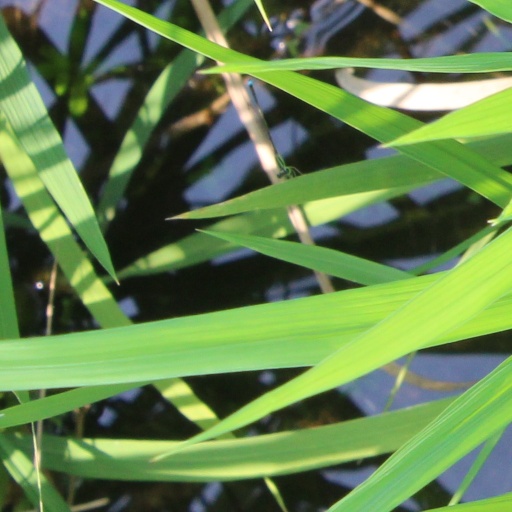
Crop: rice